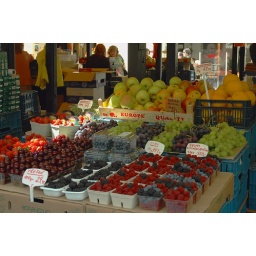
Local fruit market in Old Town.